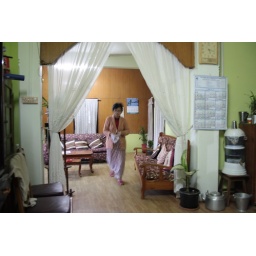
Mai's mum walking toward the kitchen in her house.